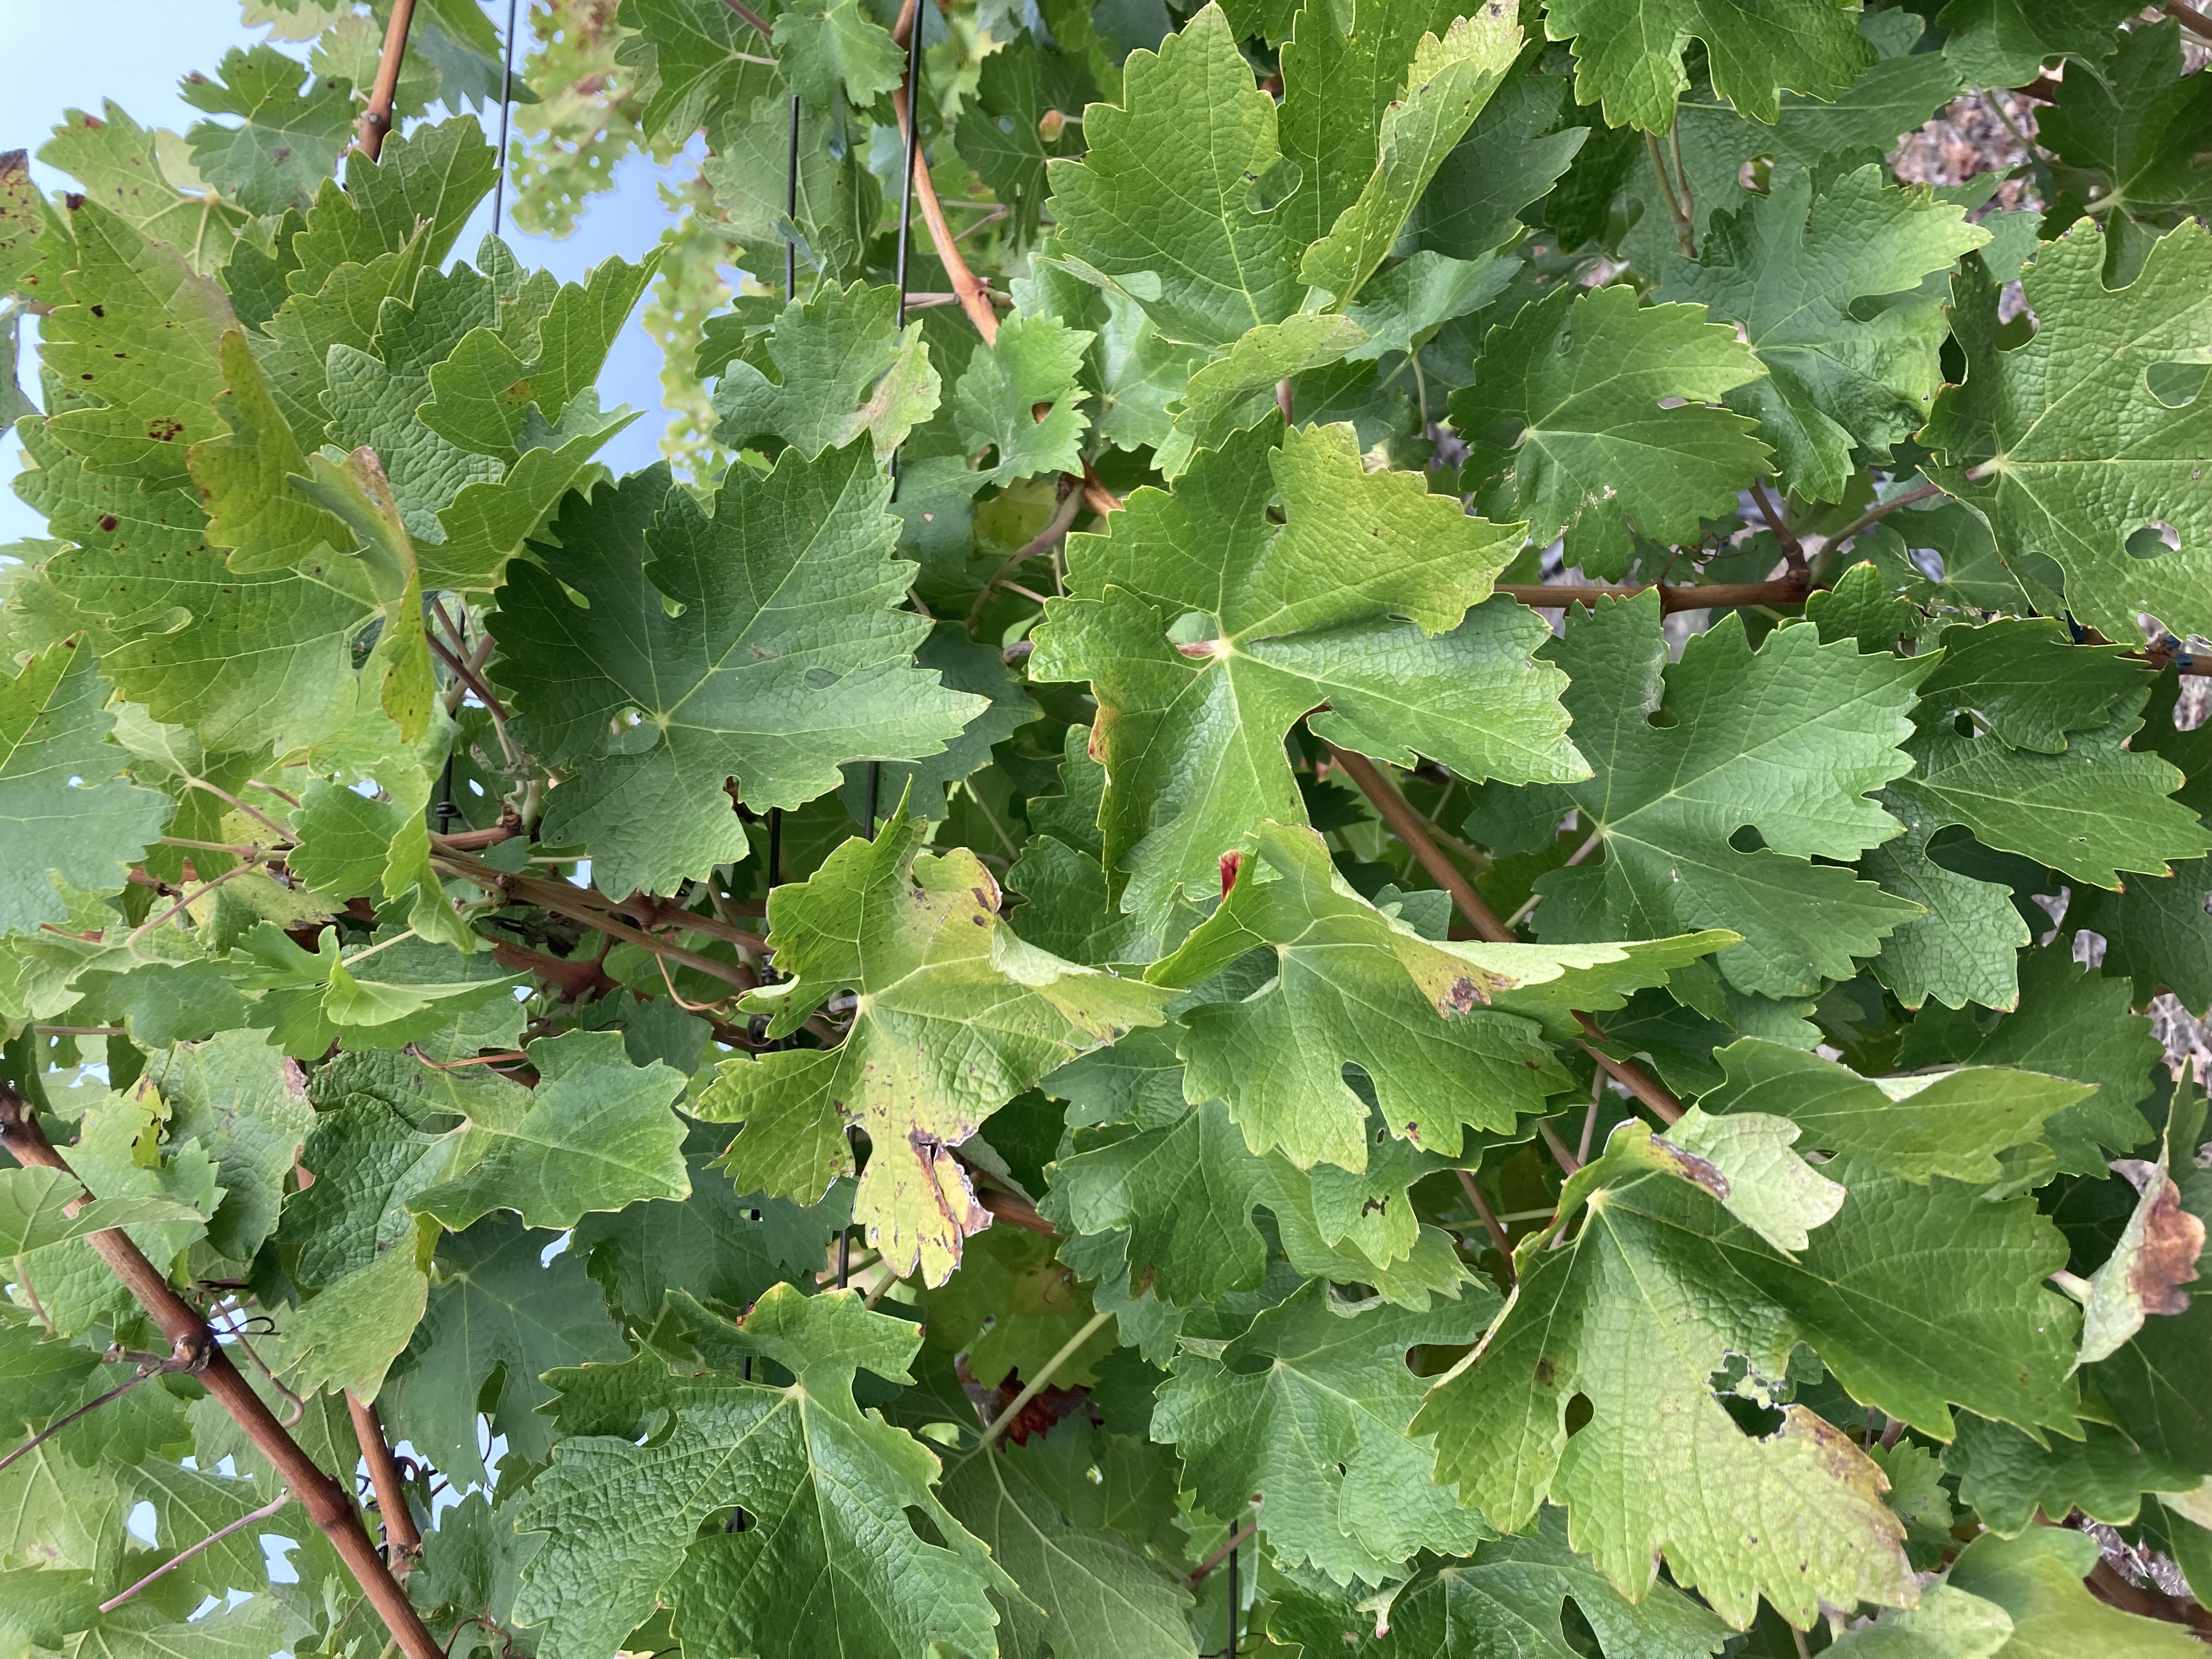
Label: No Virus